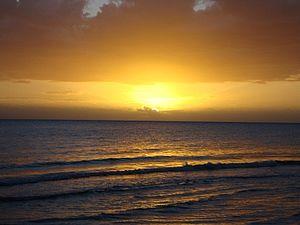
Coucher de soleil à la plage de Paagoumène (Koumac)
Koumac est une commune française de Nouvelle-Calédonie, située dans la Province Nord, à environ 362 km de Nouméa soit 4 heures de route ou à 40 minutes d'avion ; sur la RT1, à 60 km au sud-est de Poum, à 160 km au nord-ouest de Voh, à 40 km au sud-ouest de Ouégoa et 70 de Pouébo.